Hackney carriage

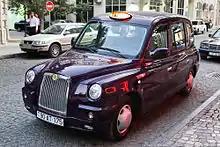
A London taxi (TX4 model) in Baku

Singapore has used London-style cabs since 1992; starting with the "Fairway". The flag-down fares for the London Taxis are the same as for other taxis. SMRT Corporation, the sole operator, had by March 2013 replaced its fleet of 15 ageing multi-coloured (gold, pink, etc.) taxis with new white ones. They are the only wheelchair-accessible taxis in Singapore, and were brought back following an outcry after the removal of the service.